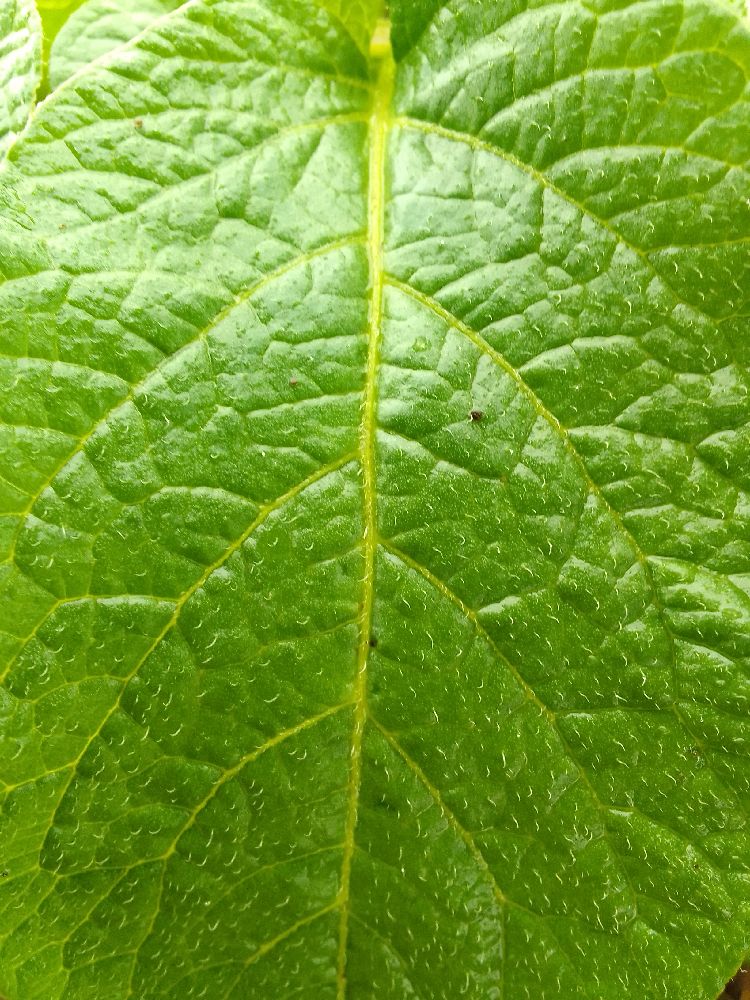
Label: Healthy